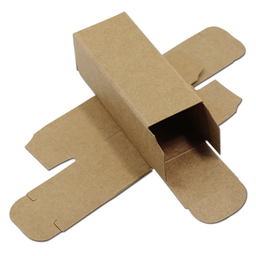
Label: cardboard